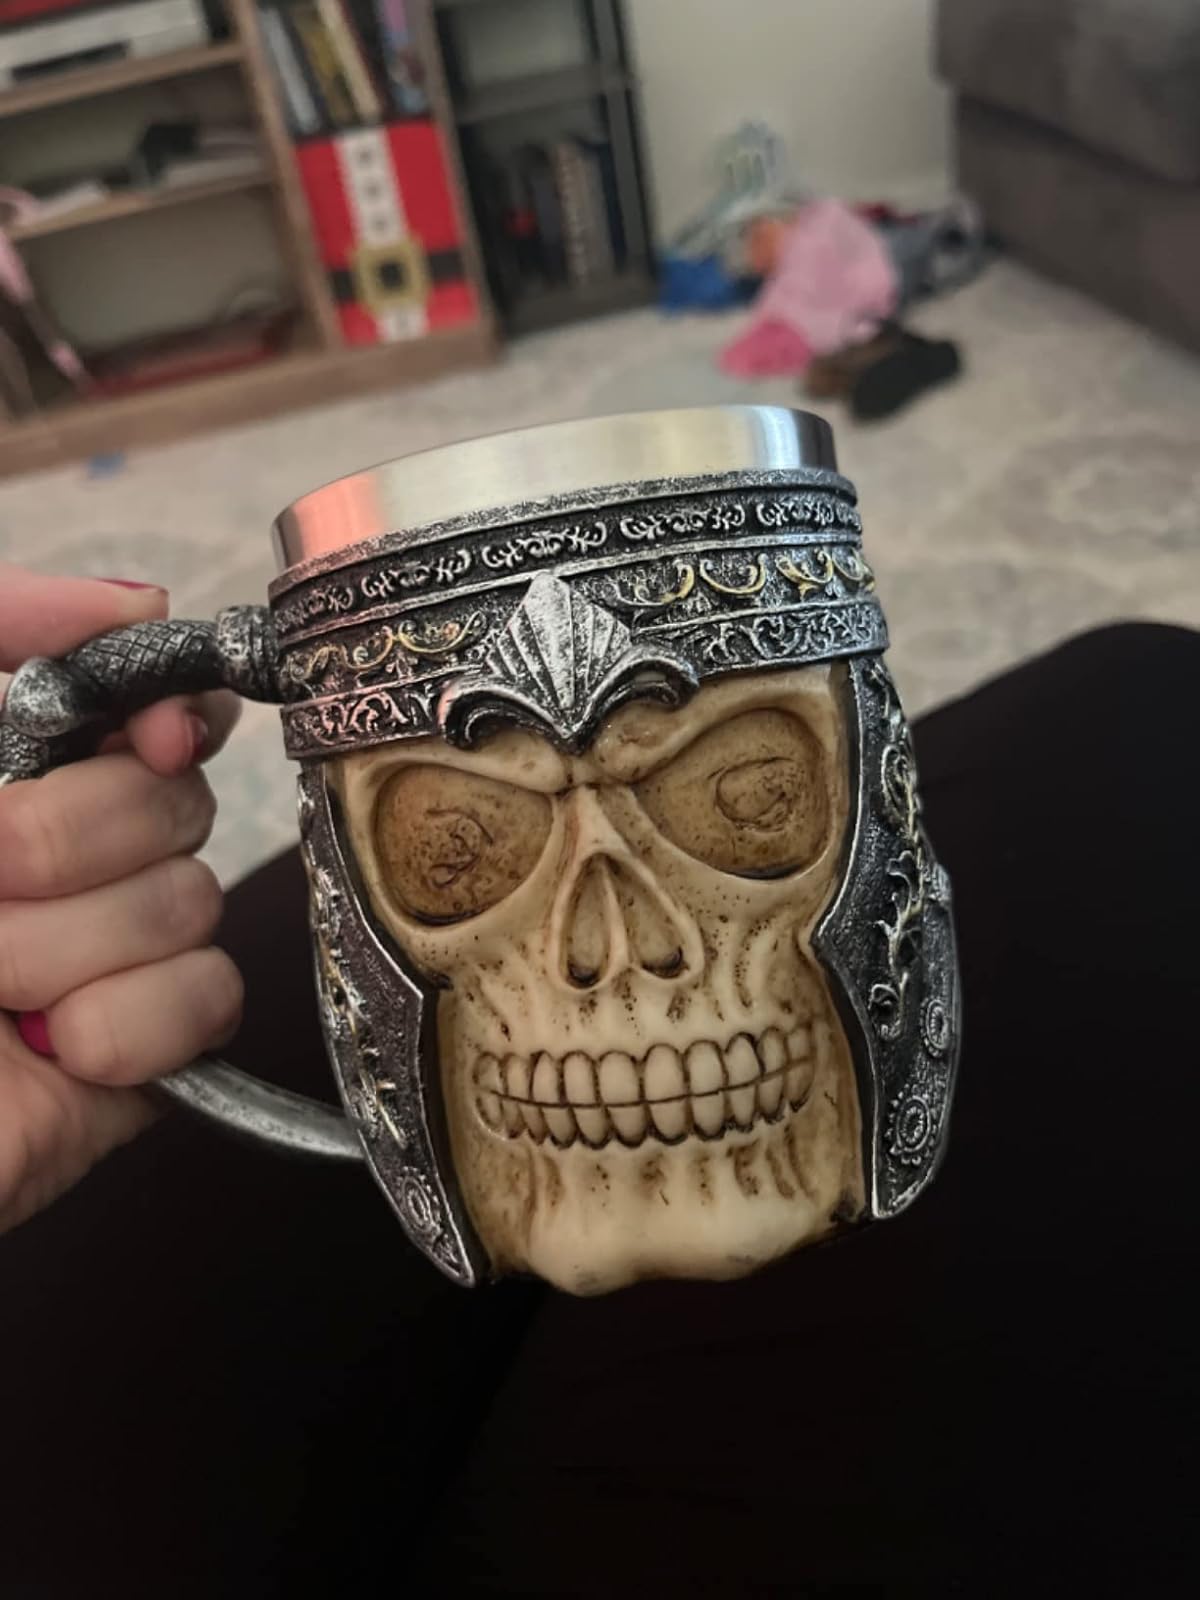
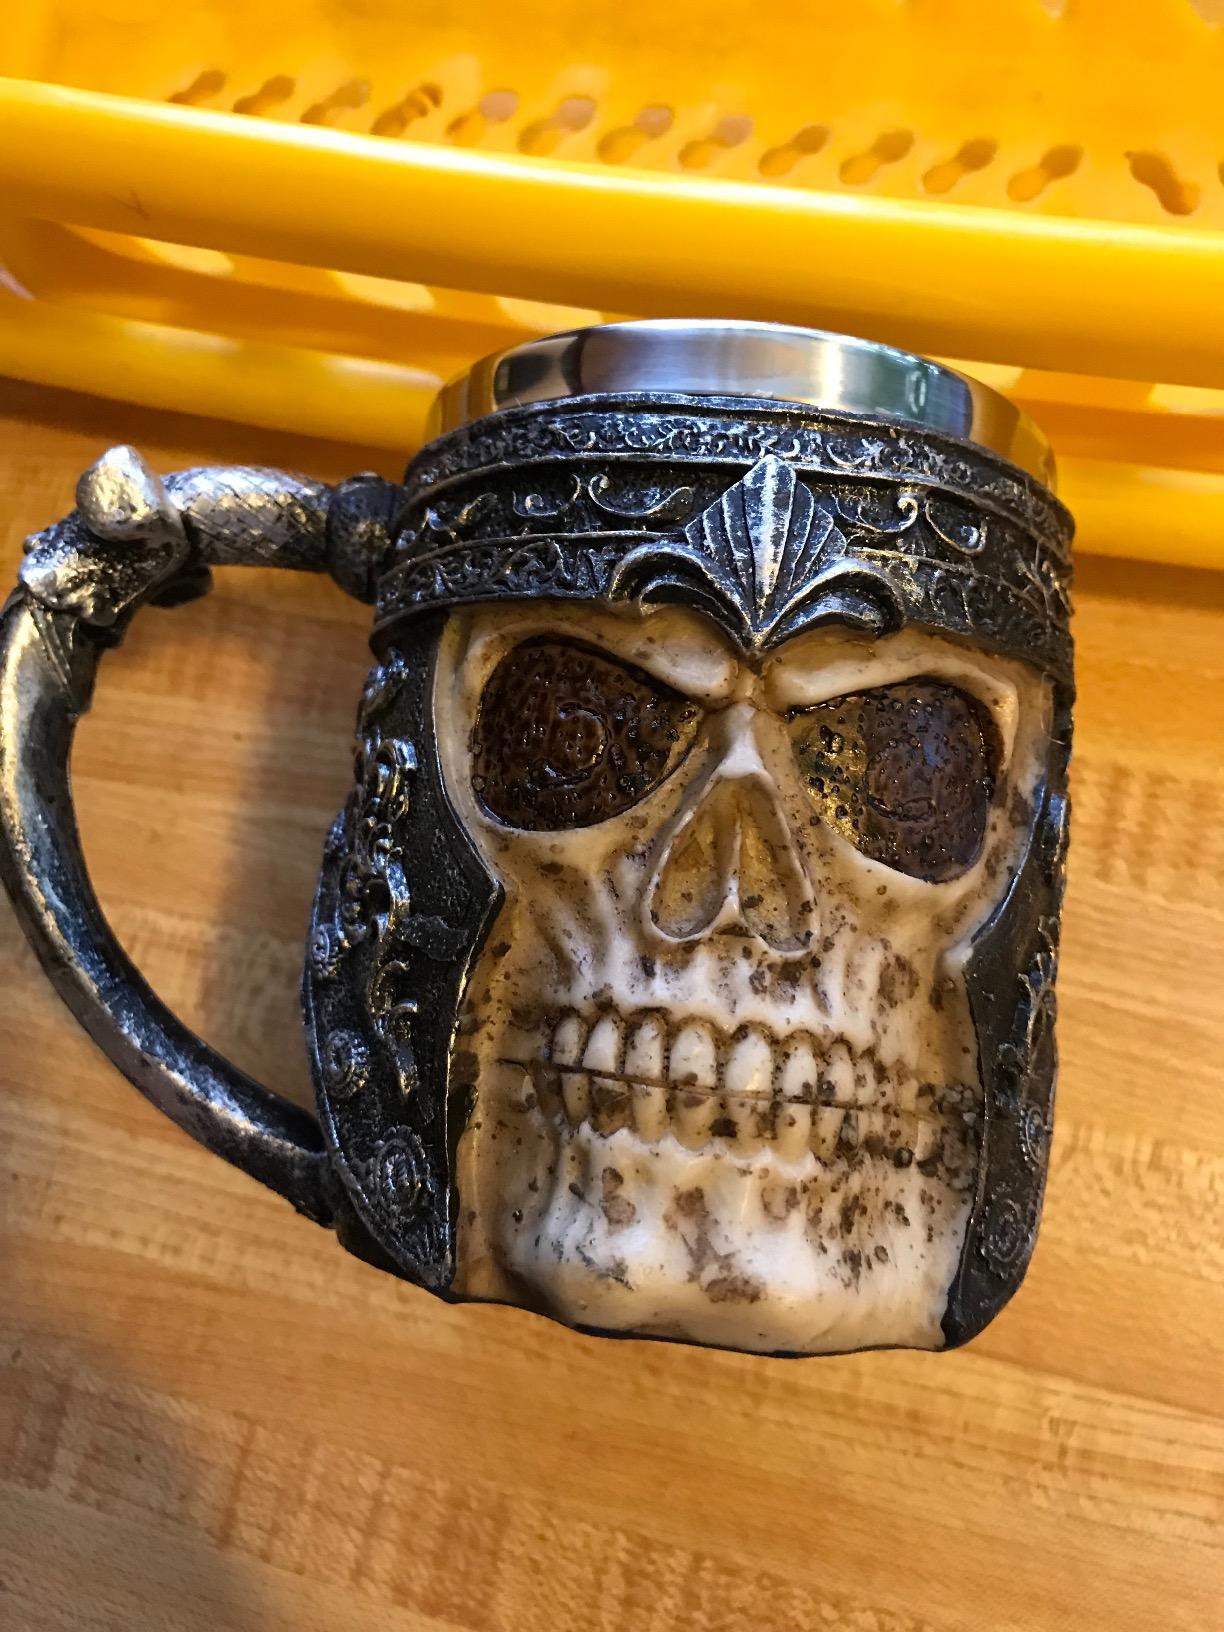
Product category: items_mug
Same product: yes